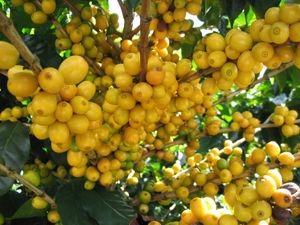
Le caféier d'Arabie est un arbuste de la famille des Rubiacées.